2009 IIHF World Championship final

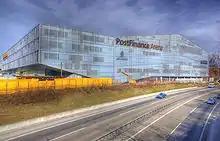
PostFinance Arena, Bern

The PostFinance Arena in Bern was determined to host the final of the championship. Previously at the tournament, the venue hosted both the semi-finals, and also the Bronze medal match. In the final, the attendance was 11,454.